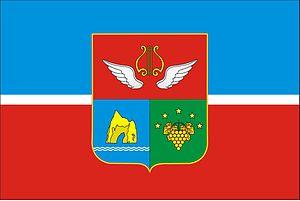
Koktebel est une commune urbaine de Crimée, et une station balnéaire très populaire de la côte de la mer Noire. Sa population s'élevait à 2 863 habitants en 2013.